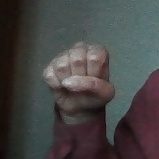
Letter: saad